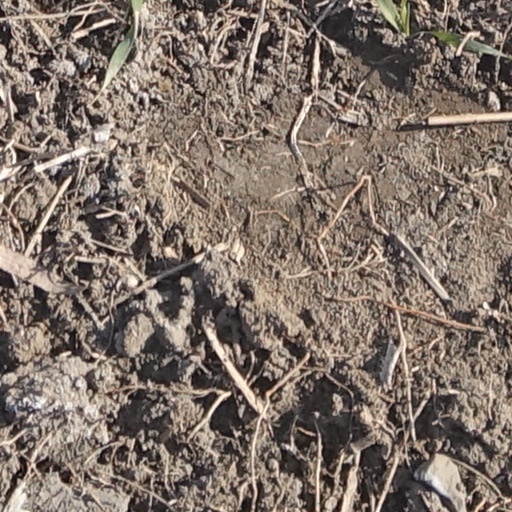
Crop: wheat